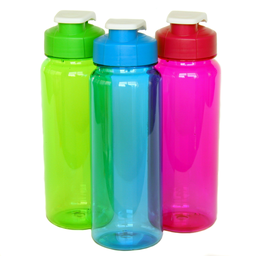
Label: plastic